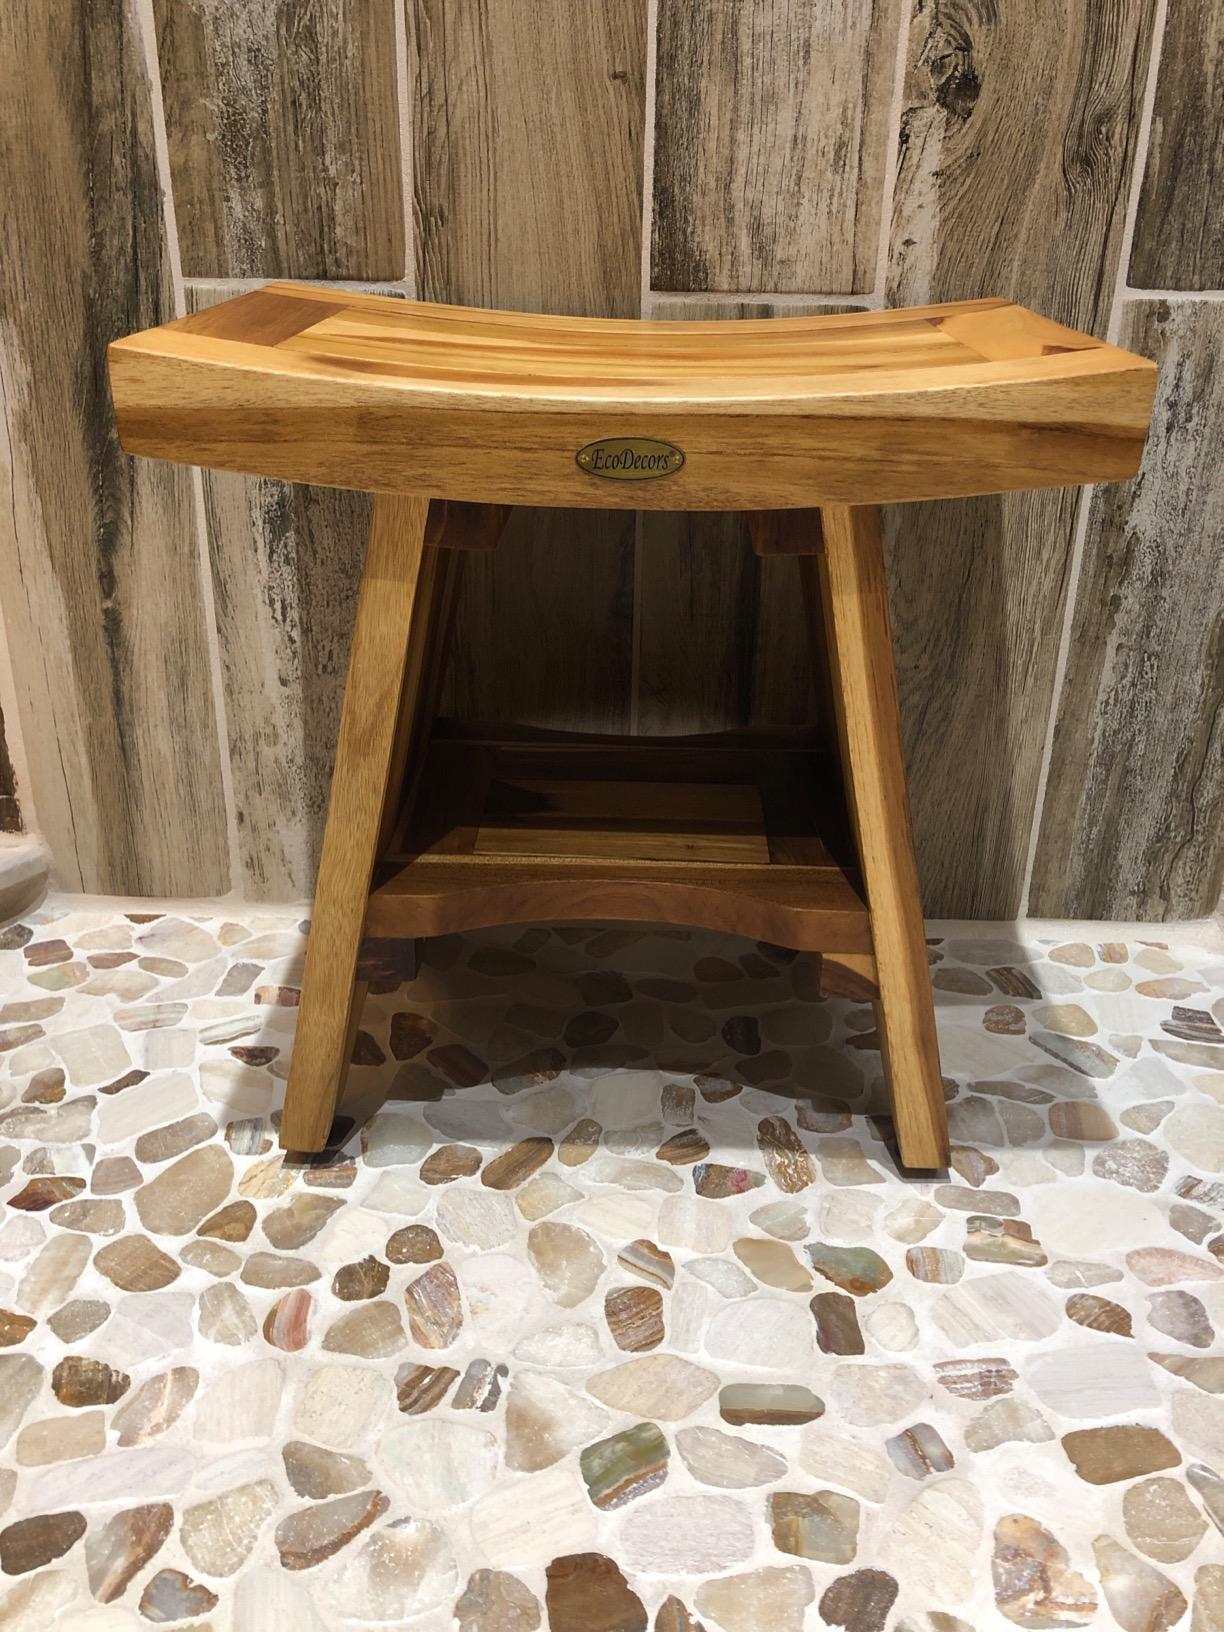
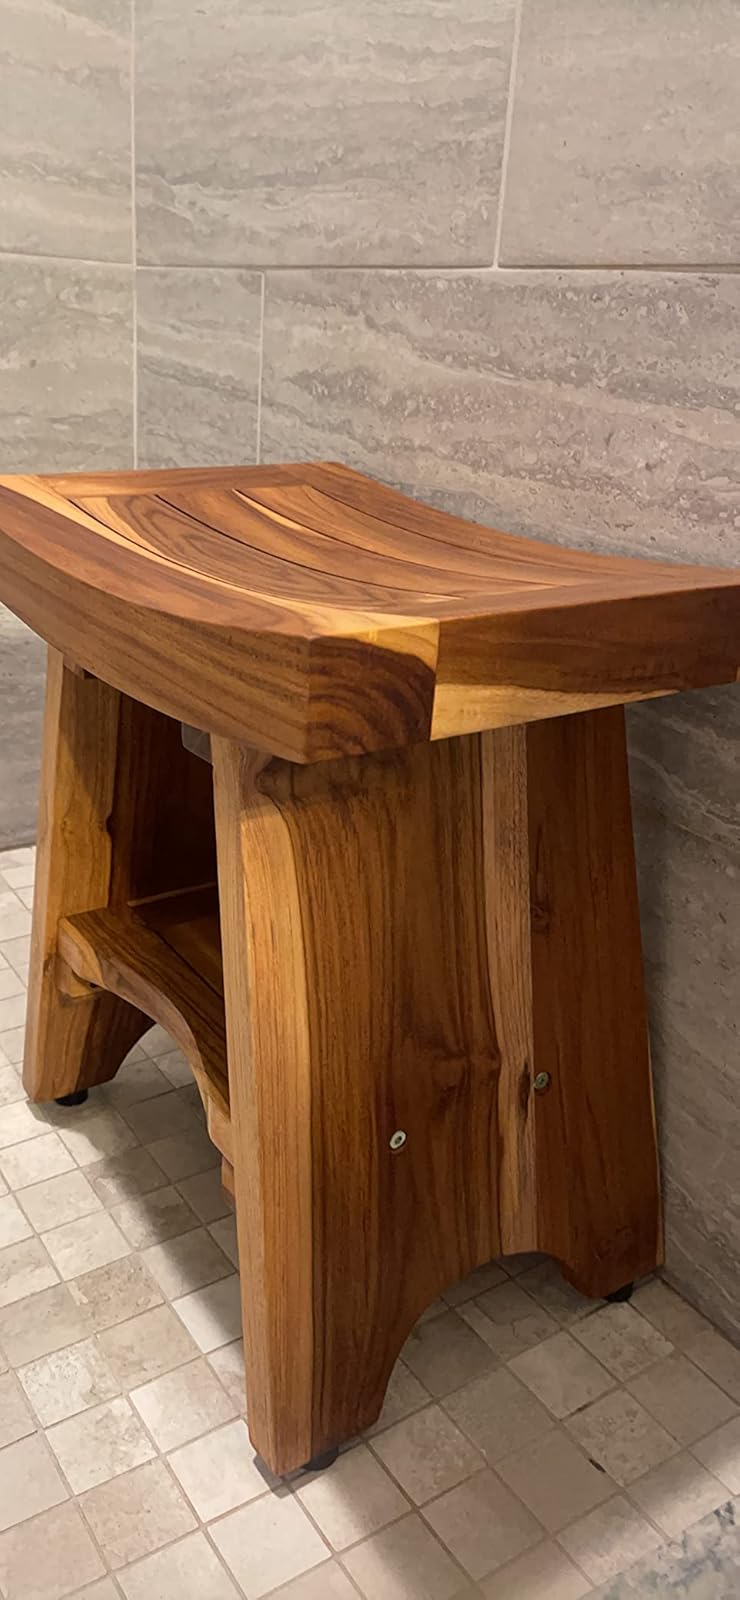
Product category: stool
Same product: yes